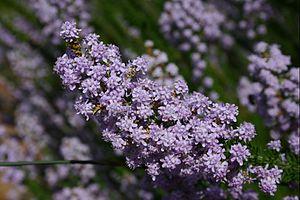
Selago est un genre de plantes herbacées de la famille des Scrofulariacées.